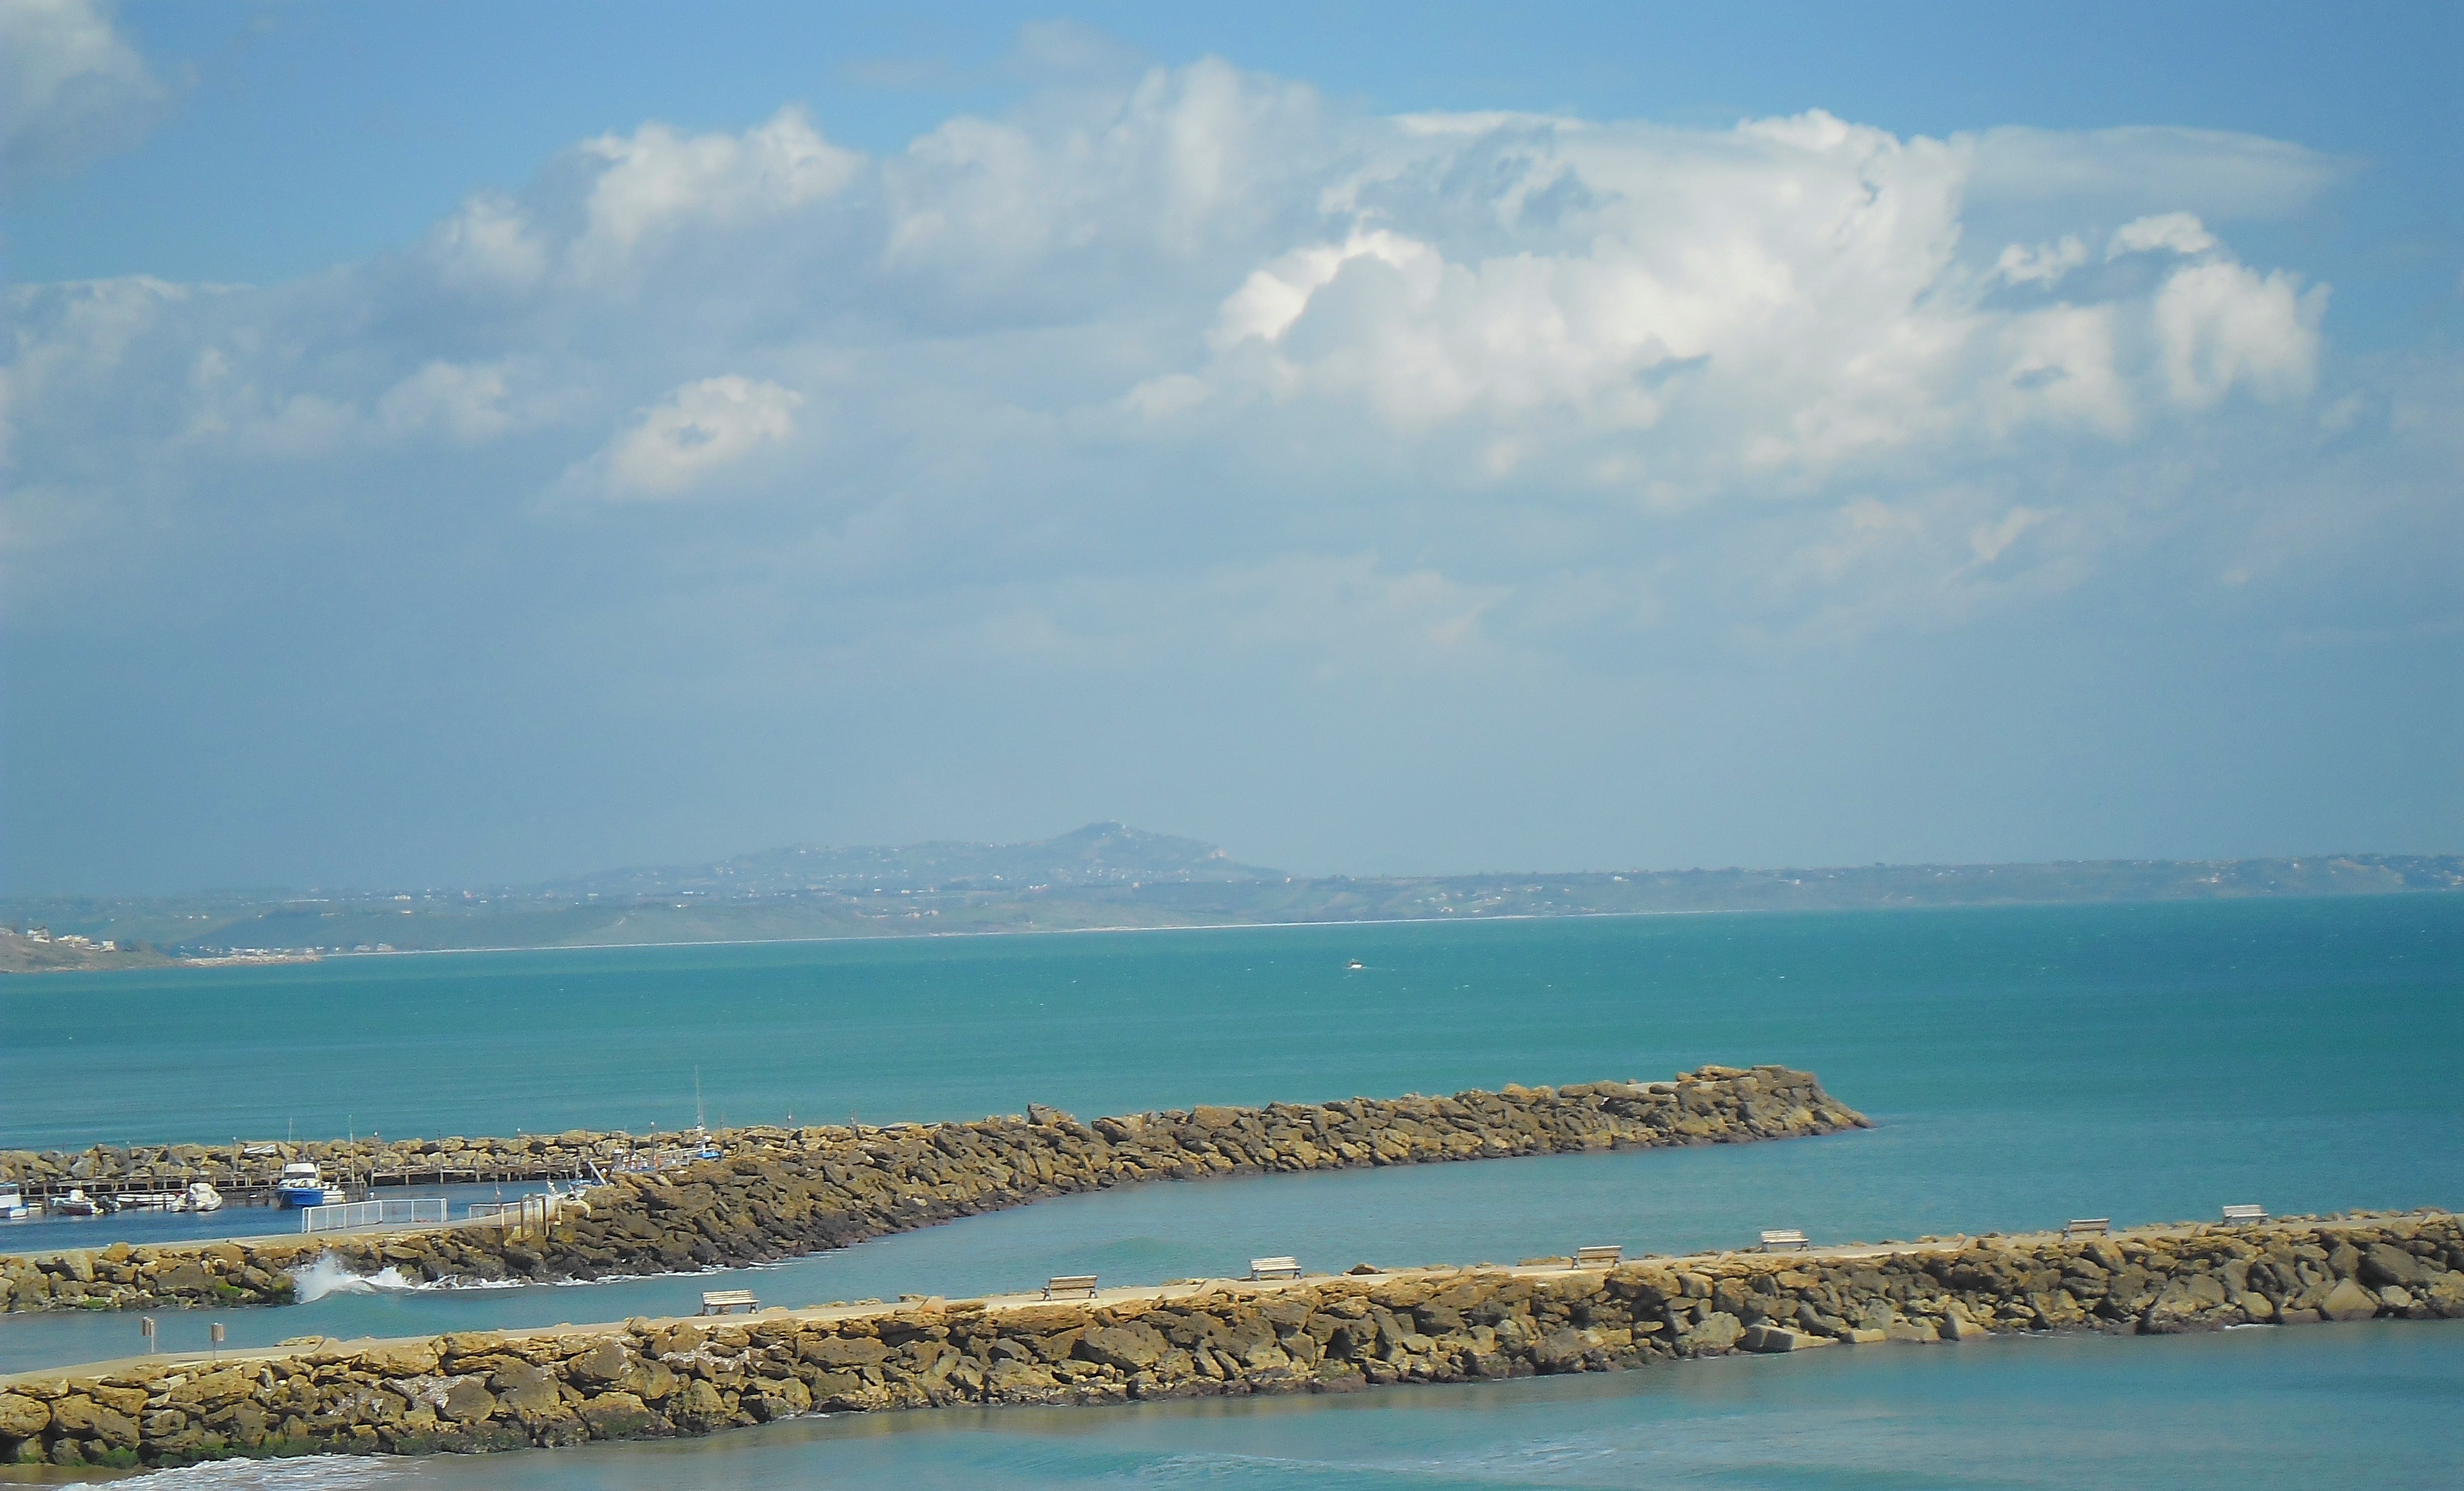
beach, sea, coast, water, nature, sand, ocean, horizon, cloud, sky, shore, wave, pier, stone, scenic, lagoon, bay, italy, blue, body of water, outside, stones, clouds, mountains, piers, beautiful, cape, marinella